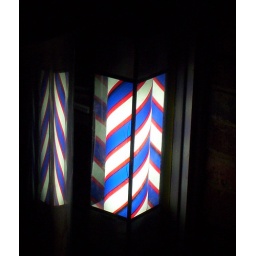
Illuminated revolving Barber shop sign reflected in shop window at night in Goolwa South Australia.